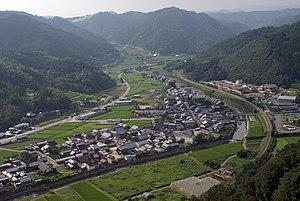
Sayō est un bourg du district de Sayō, dans la préfecture de Hyōgo, au Japon.